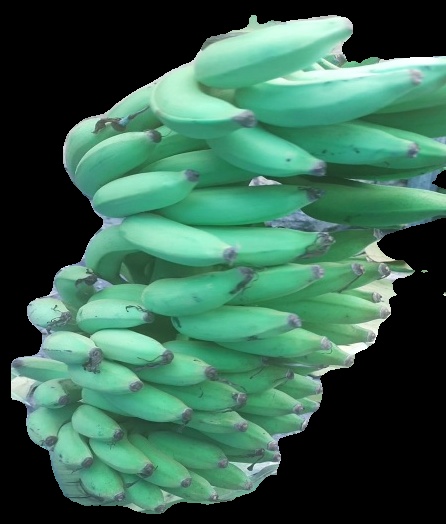
Variety: elakki-bale
Grade: grade2